Talkeetna Airstrip

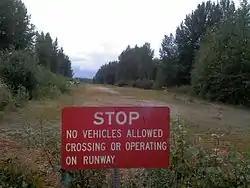

The Talkeetna Airstrip is a historic runway in Talkeetna, Alaska. It is a rectangular area of land, covered by grass and gravel, extending southward along D Street from First Street toward the Susitna River. It is about long and wide, with its northern stretch now lined with private residences and its southern stretch surrounded by public woodlands. The airstrip was created in 1940 as the result of a presidential executive order issued by President Franklin Delano Roosevelt in 1937, which set aside federal land near Talkeetna for aviation-related purposes. It played a major role in the economic development of the community, as air transport was the most reliable method of bringing supplies and travelers into the area.